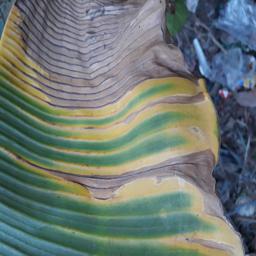
Label: POTASSIUM DEFICIENCY